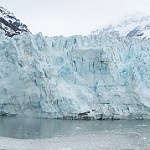
Scene: Outdoor